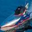
Label: ship